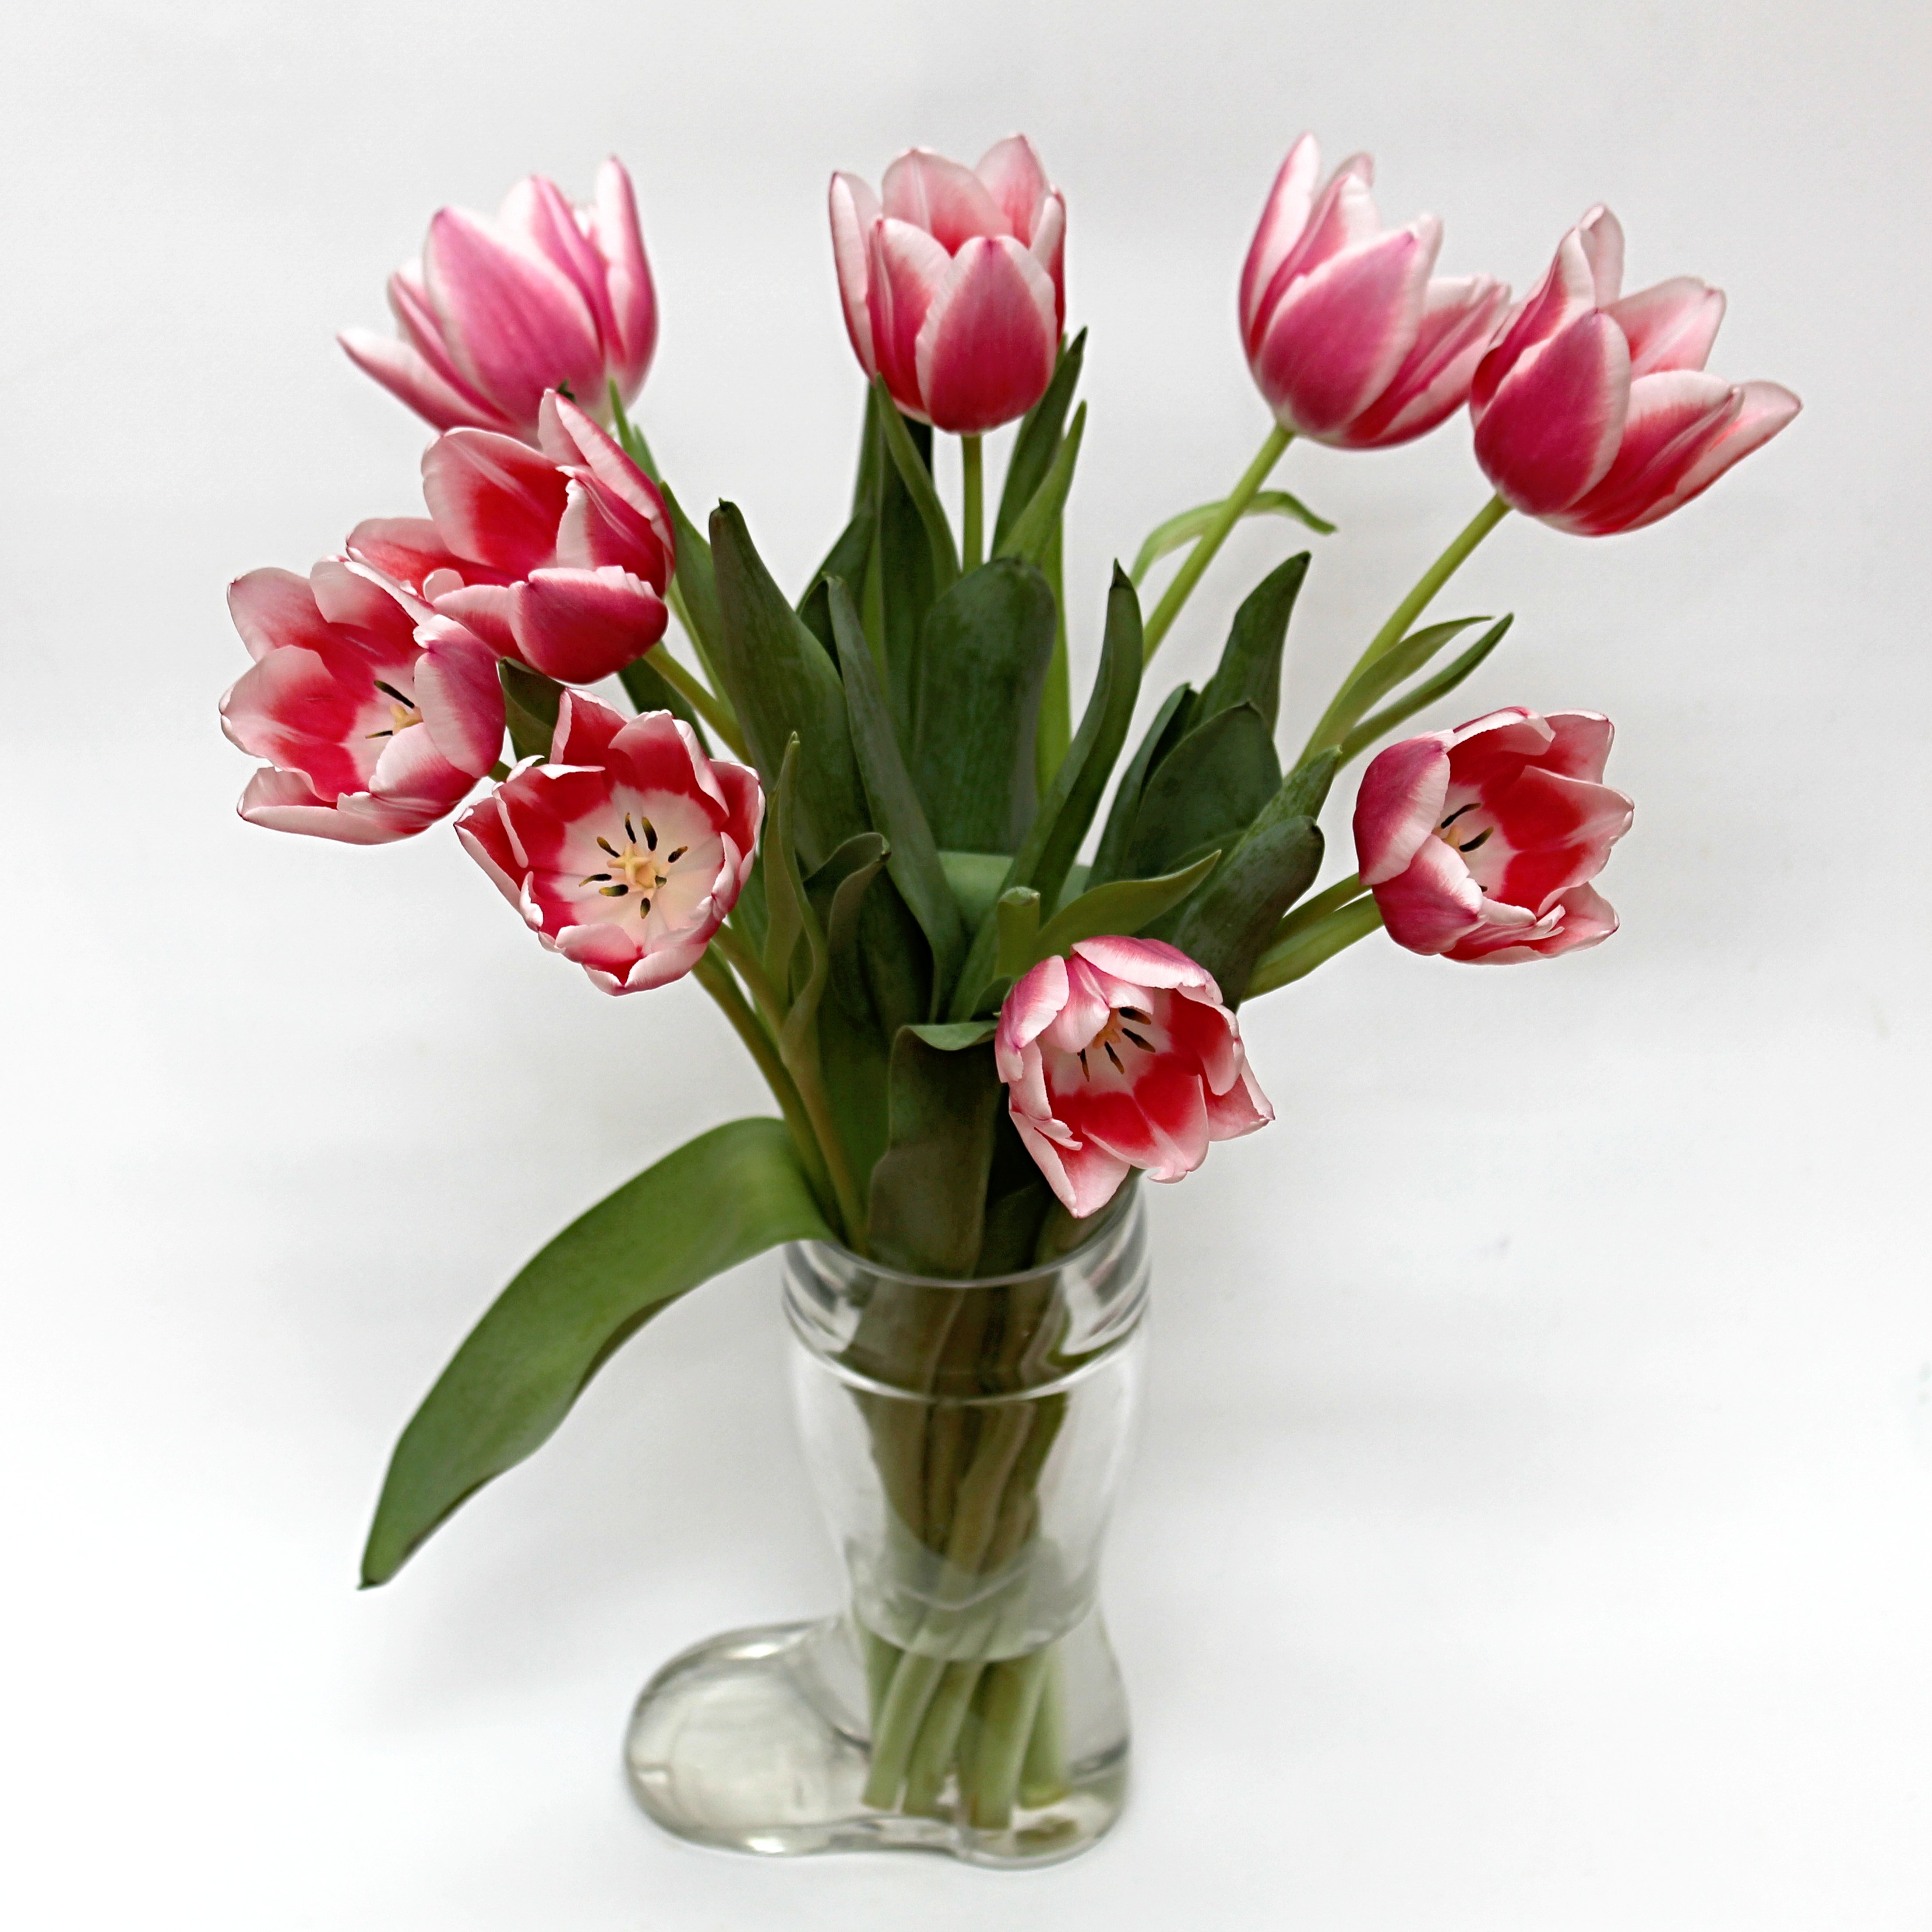
flower, tulip, flowering plant, plant, cut flowers, vase, petal, pink, flowerpot, botany, bouquet, plant stem, artificial flower, flower arranging, floristry, still life photography, still life, lily family, floral design, houseplant, ikebana, centrepiece